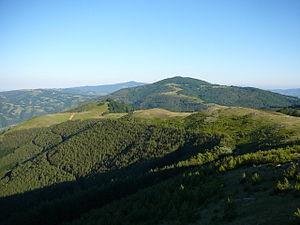
La géographie de la République de Macédoine du Nord est caractéristique de celle de la péninsule balkanique par l'emprise des massifs montagneux qui s'étendent sur le pays et les multiples climats qui s'y croisent. Classée parmi les plus petits États européens, la Macédoine du Nord connaît en effet aussi bien le climat de montagne que le climat méditerranéen, et elle reçoit autant l'influence de la mer Égée que celle de l'Adriatique ou de la mer Noire.